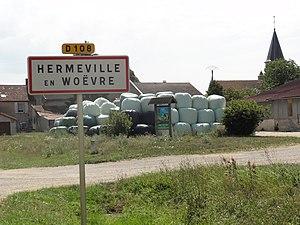
Herméville-en-Woëvre est une commune française située dans le département de la Meuse, en région Grand Est.